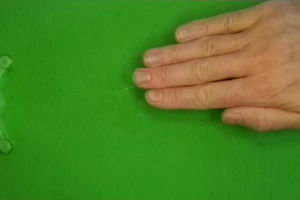
Label: paper